Lee Carroll

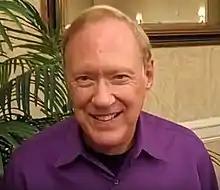
Lee Carroll in 2013

Lee Carroll is an American channeller, speaker, and author. Carroll has authored thirteen books on channellings from an entity he calls "Kryon", and has co-authored three books on what he terms indigo children, a new generation of children he claims represents an evolution in human consciousness.